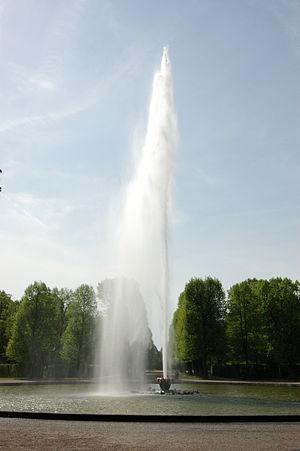
Hanovre est une ville du nord de l’Allemagne, capitale du Land de Basse-Saxe et située au bord de la rivière Leine. Avec ses 516 000 habitants, elle est la plus grande ville du Land et la troisième plus grande ville du Nord de l’Allemagne après Hambourg et Brême. La ville fait partie de la région métropolitaine de Hanovre-Brunswick-Göttingen-Wolfsbourg, la huitième d’Allemagne. Elle est également le siège de la région de Hanovre, un regroupement de 21 communes.